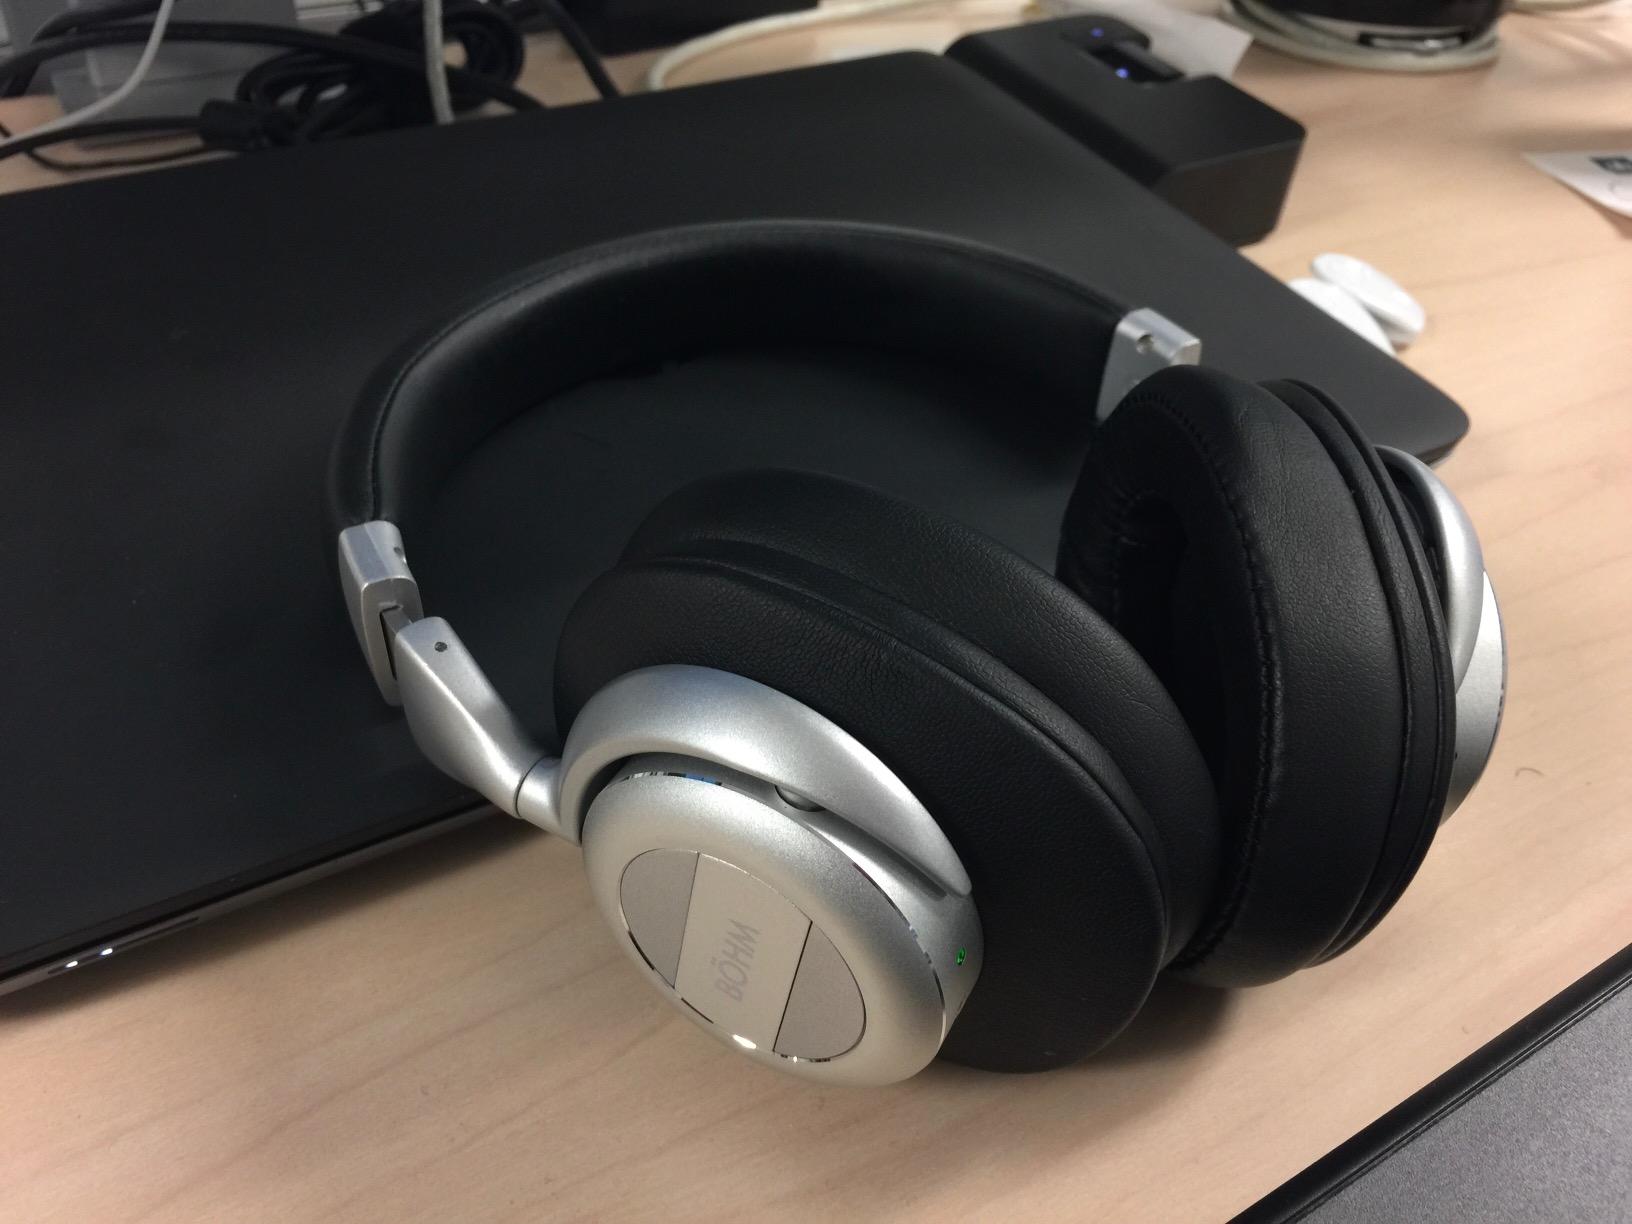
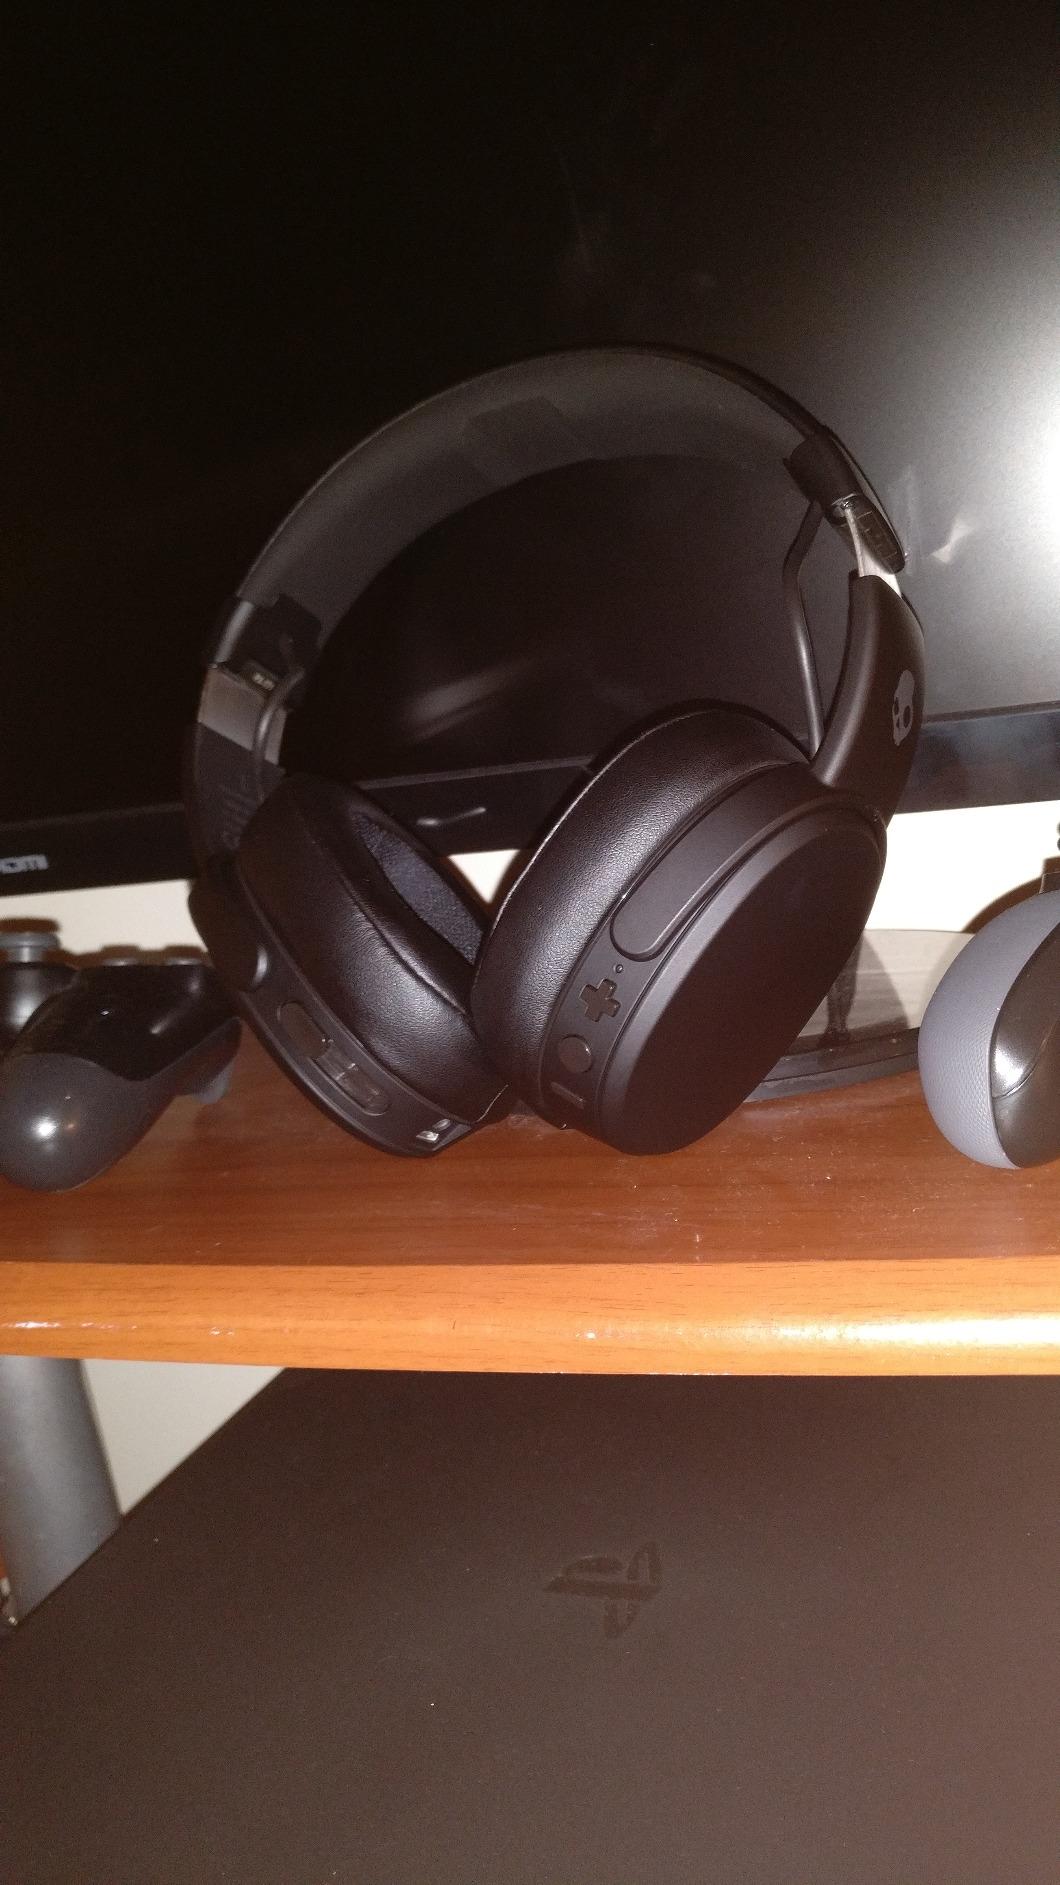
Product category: headphones
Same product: no